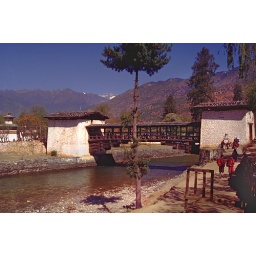
The historical bridge over the Paro river